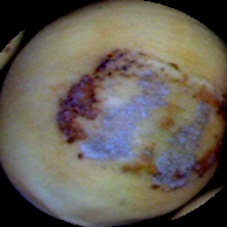
Label: Spotted